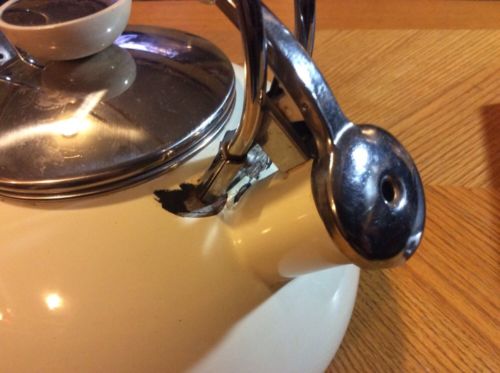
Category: kettle